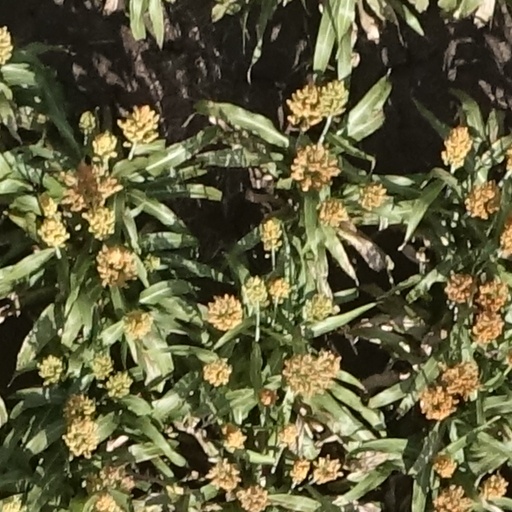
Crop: sorghum